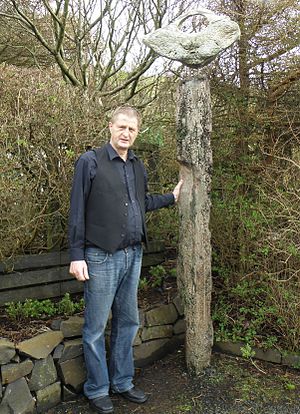
Palle Julsgart
Palle Julsgart og en af hans skulpturer "Solens Øje" fra 1999. Skulpturen er lavet af drivtømmer og en knogle fra en hval.
Palle Julsgart er dansker som er bosat på Færøerne i Tvøroyri på Suðuroy (Suderø). Julsgart er kunstner, maler og skulptør. Han er også indehaver af Galleri Oyggin i Tvøroyri. I haven udenfor galleriet og på pladsen overfor står flere af hans skulpturer. Billedet her er taget i haven udenfor galleriet. Skulpturen kaldes ""Solens Øje"", den er lavet af drivtømmer og hvalben. Julsgart bruger ofte ting som han finder i naturen i sin kunst. Julsgart arrangerer også malerrejser til Færøerne, hvor han underviser i kunstmaling og arrangerer udflugter til smukke steder på øen.
Palle Lykke Julsgart er dansk kunstner, som har boet på Færøerne siden 1985. Julsgart er billedhugger og kunstmaler. Han er også indehaver at Galleri Oyggin i Tvøroyri, som fremviser færøsk og nordisk kunst. I juni 2005 besøgte Dronning Margrethe og Prins Henrik Galleri Oyggin. Palle Julsgart underviser i kunstmaling på aftenskole og om sommeren arrangerer han kunstrejser til Færøerne, hvor han selv underviser og også står for udflugter. Palle Julsgart er selvlært kunstmaler, men han har deltaget i flere forskellige sommerkurser, bl.a. på Holbæk Kunsthøjskole, Ærø, Langeland og Helnæs. Derudover har han modtaget privat undervisning hos Fritz Bro Pedersen, som underviser på Århus Kunstakademi. Han har også været på studierejser til Kina, Egypten og Jerusalem. Palle og hans kone Ebba ejer og driver også butikken Tangabúðin, som er overfor galleriet og ved siden af pladsen med skulpturerne. Tangabúðin sælger is, slik, bøger, ugeblade, aviser, kontorartikler, gaveartikler mm.